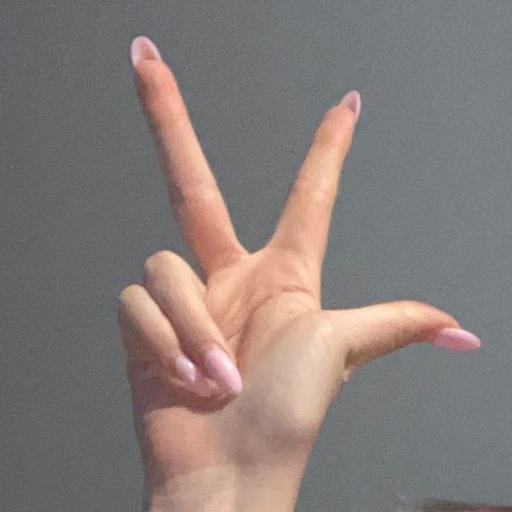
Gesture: three2